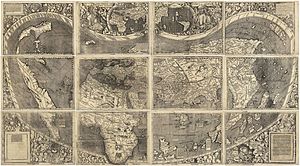
Waldseemüllerkortet
Universalis Cosmographia, Waldseemüllerkortet fra 1507 fremstiller Amerika, Afrika, Europa, Asien, og Stillehavet der adskiller Asien fra Amerika
Waldseemüllerkortet, Universalis Cosmographia, er et verdenskort lavet af den tyske kartograf Martin Waldseemüller. Kortet som oprindeligt blev offentliggjort i april 1507, er kendt for at være det tidligste kort hvor navnet "Amerika" er brugt. Kortet er baseret på en Ptolemæus geografiske beregninger, tilrettet således at der gives plads til Amerika og høje breddegrader. Kortet er overleveret i en enkel kopi som for øjeblikket befinder sig på Library of Congress i Washington D.C.